Teresa Bejan

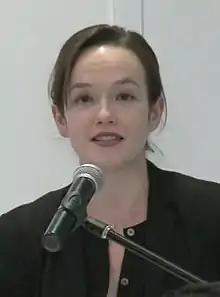

Teresa M. Bejan is an American political theorist and author. She is a professor of political theory in the department of politics and international relations at the University of Oxford and a fellow of Oriel College.